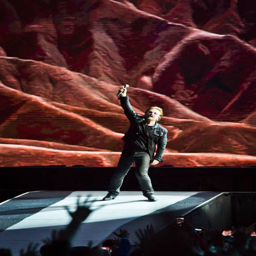
artist performs live on stage during a concert .